Al Jennings

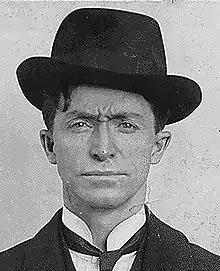
Al Jennings Leavenworth mugshot in 1902

Jennings left Woodward following Houston's acquittal in 1896 and wandered before gaining employment as a ranch hand in the Creek Nation. While working near present Bixby in Creek County, Jennings joined an outlaw band. The justice system's failures enraged him and encouraged him to resist it. During the summer and fall of 1897 the desperados, often referred to as the "Jennings Gang," composed of Frank and Al Jennings, Little Dick West, and Morris and Pat O'Malley, robbed trains, general stores and a post office, with little monetary success. Two of his most publicized robberies were the August 16, 1897, robbery of a Santa Fe passenger train located three miles south of Edmond, Oklahoma and the October 1897 robbery of a passenger train near Chickasha, Oklahoma. When attempting the Edmond robbery, the gang unsuccessfully attempted to break into a Wells-Fargo safe. After the dynamite failed to blow up the safe, the gang made their getaway. No one was killed during this robbery, but Jim Wright, a passenger who refused to surrender his valuables, had part of his ear shot off. The Chickasha robbery was not significantly more successful. Although the gang was unable to break the safe, they were able to obtain some goods from the passengers, including a bottle of whiskey and a bunch of bananas. The gang's most successful robbery was the Berwyn train robbery, which occurred a few miles north of the Texas border. This robbery allowed the gang to obtain thirty thousand dollars worth of loot. These robberies are the only crimes that historians agree the gang committed. In his semi-autobiographical novel Jennings himself remembered that the law often accused him of various crimes that he did not commit. One of these dubious allegations was that he murdered two men in Denison, Texas. When committing robberies, Jennings followed his personal code of honor. He refused to rob from women or preachers. When he was not robbing, he spent much of his time hiding from the law in Snake Creek in the Creek Nation. Eventually, he became unable to retain his outlaw lifestyle. Jennings was wounded by law officers on November 30, 1897, and captured one week later on Carr Creek near Onapa in McIntosh County, Oklahoma. In 1899 Jennings was sentenced to life in prison, but, due to the legal efforts of his brother John, his sentence was reduced to five years. He was freed on technicalities in 1902 and received a presidential pardon in 1904 by President Theodore Roosevelt. Then in 1906, he married Maude Jennings.